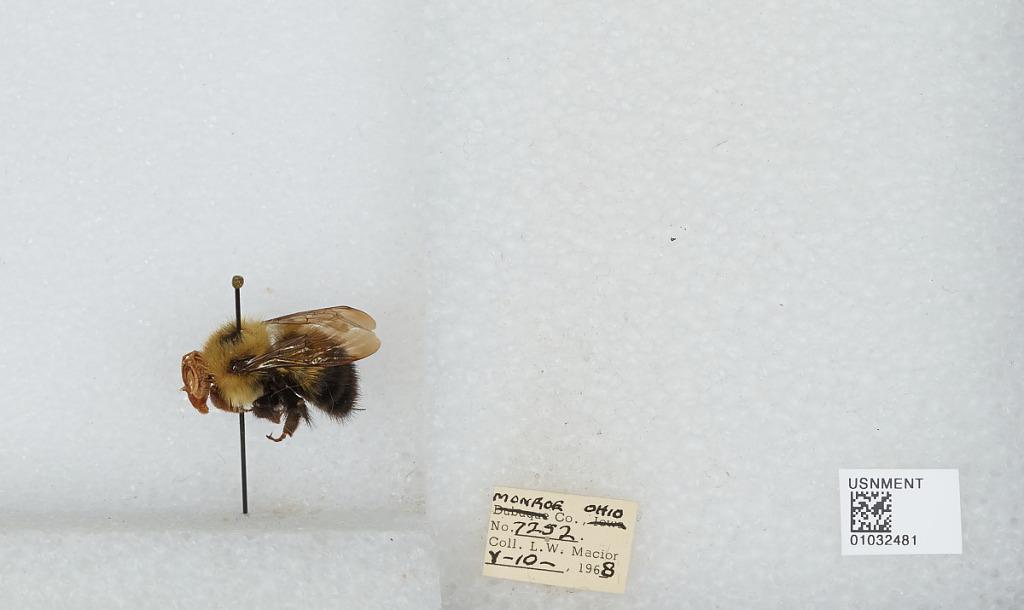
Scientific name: Bombus (Pyrobombus) vagans vagans Smith
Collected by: L. Macior
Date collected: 1968-5-10
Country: United States
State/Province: Ohio
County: Monroe
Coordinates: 39.73, -81.08